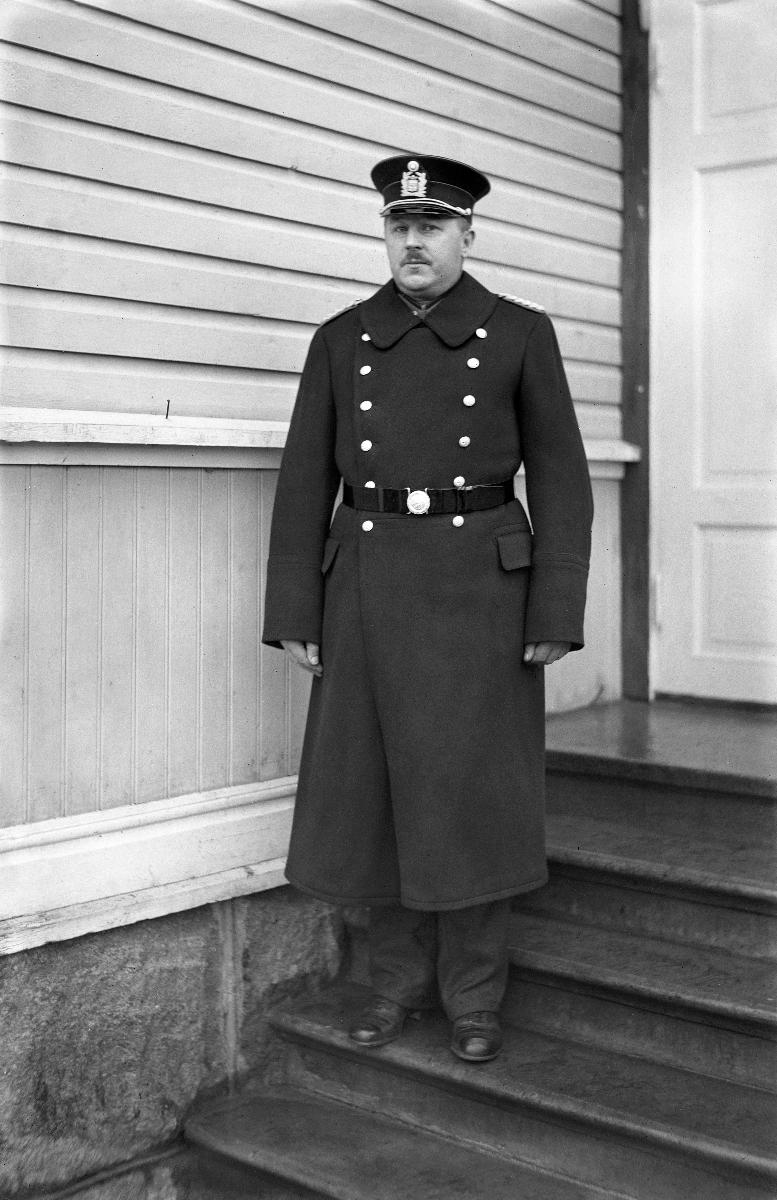
Murha Sipoossa
Mord i Sibbo; Murder in Sipoo
sisällön kuvaus: Murha Sipoossa lokakuussa 1929. Tapaus sattui Pohjois-Paippisten kylässä. Vanhus löytyi hirtettynä mökistä. Kuvassa nimismies Frans Fagerholm. content description: Murder in Sipoo in October 1929. An elderly man was found hanging in a cottage in Northern Paipis. Picture shows District police chief Frans Fagerholm. innehållsbeskrivning: Mord i Sibbo i oktober 1929. Mordet skedde i Norra-Paipis by. I bilden länsmannen Frans Fagerholm.
Kuvaaja: Sundström, Hugo, kuvaaja
Vuosi: 1929
Paikka: Suomi, Uusimaa, Sipoo
Aiheet: rikokset; murha; HBL; crimes; murder; crime; brott (juridik); mord; brott